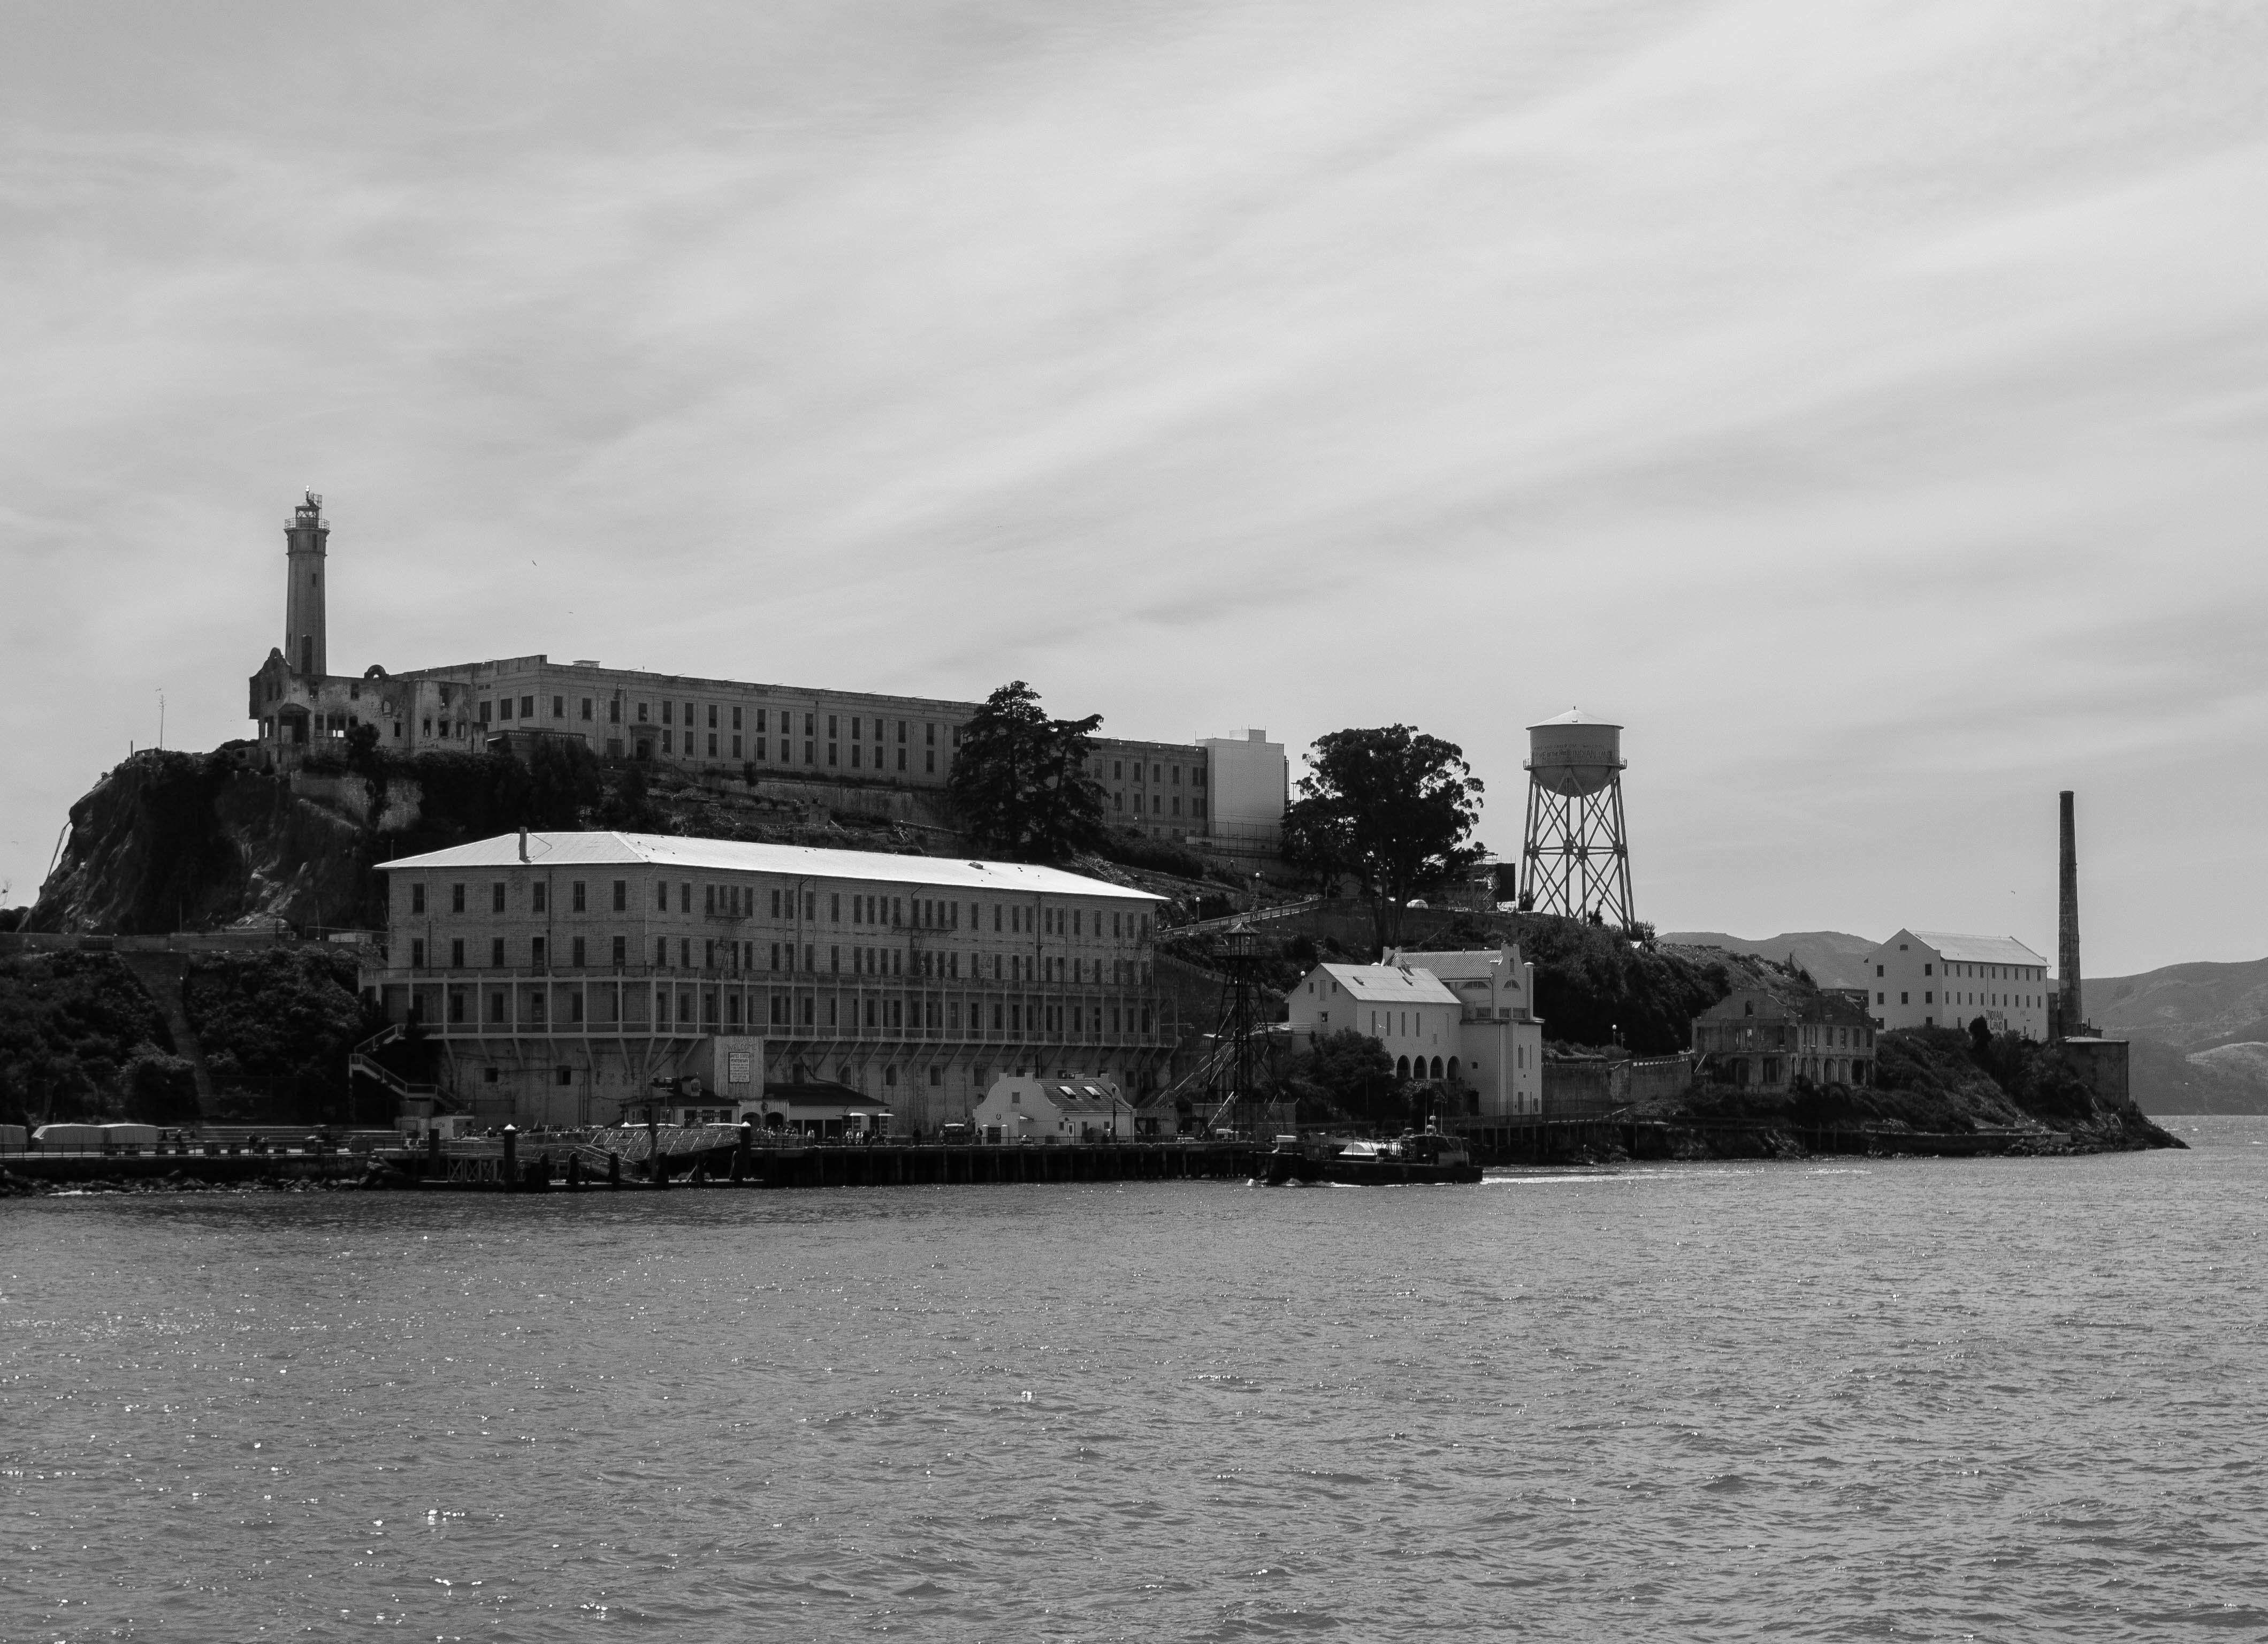
sea, coast, boat, ship, transport, vehicle, monochrome, waterway, ferry, watercraft, monochrome photography